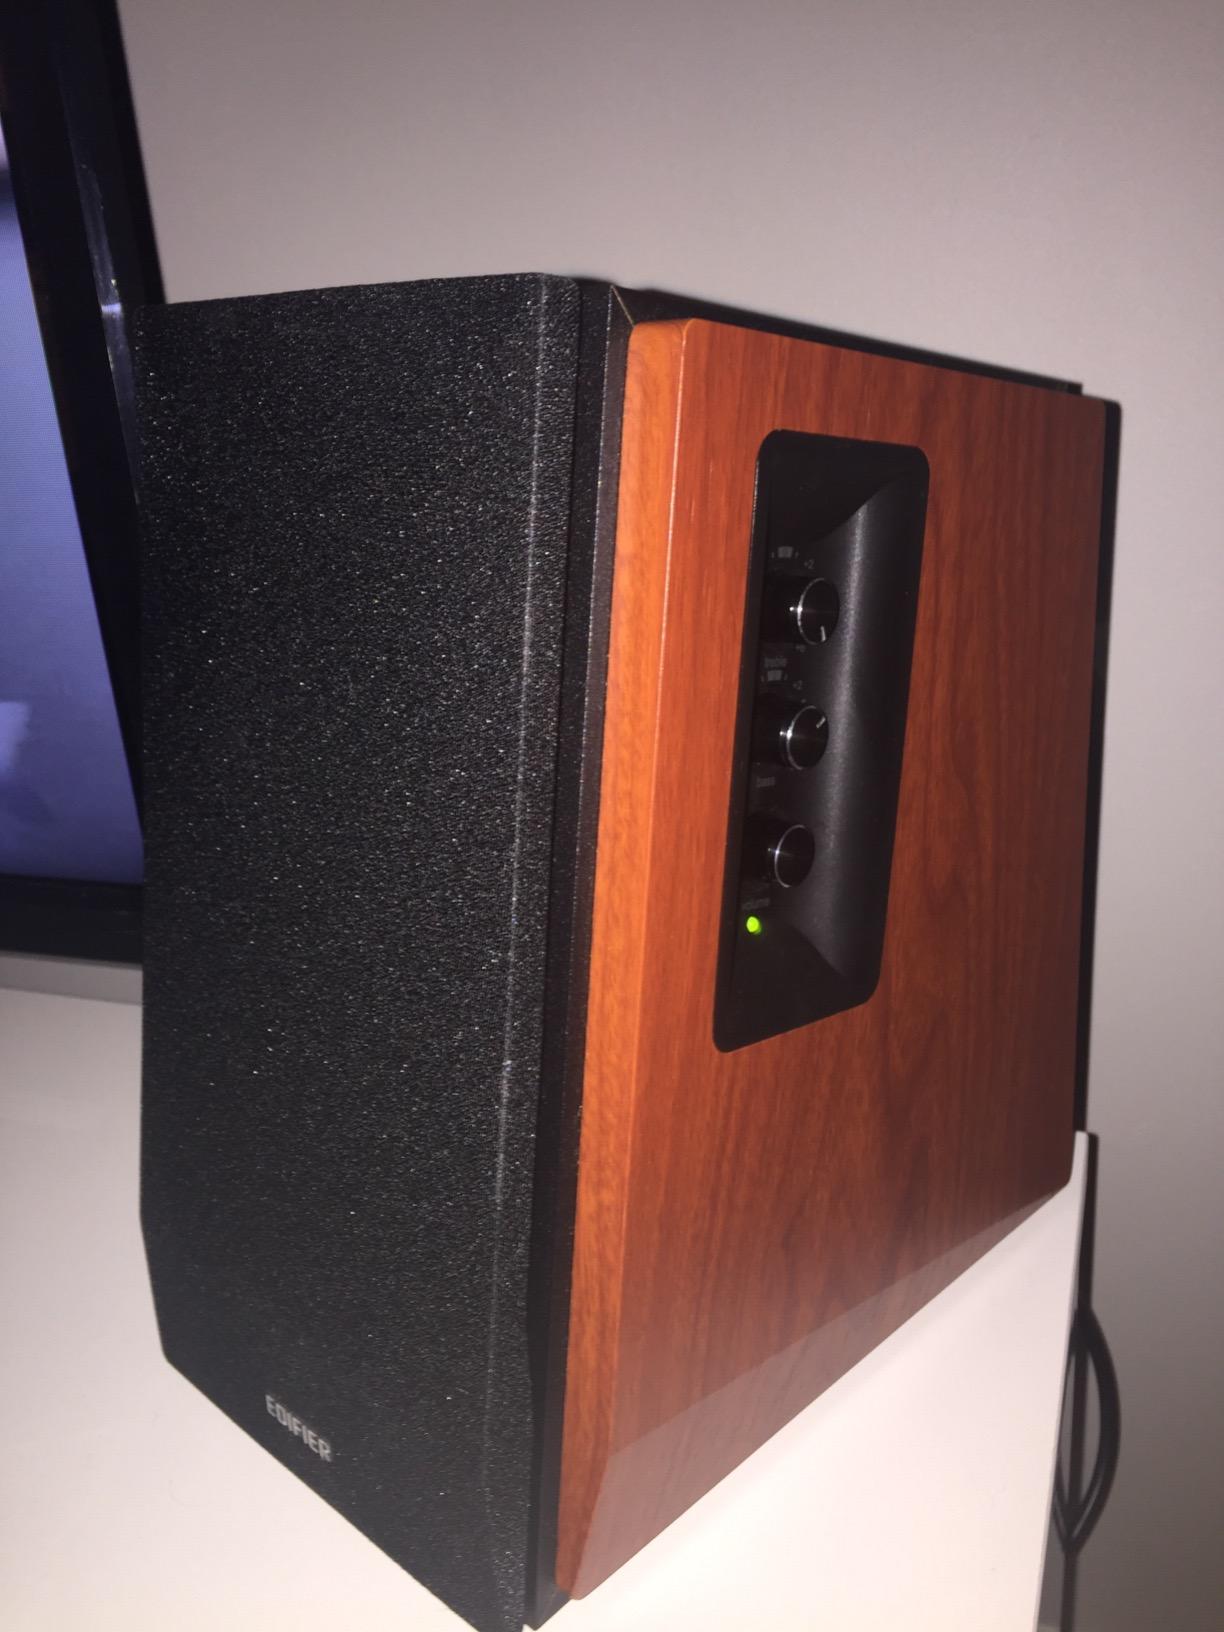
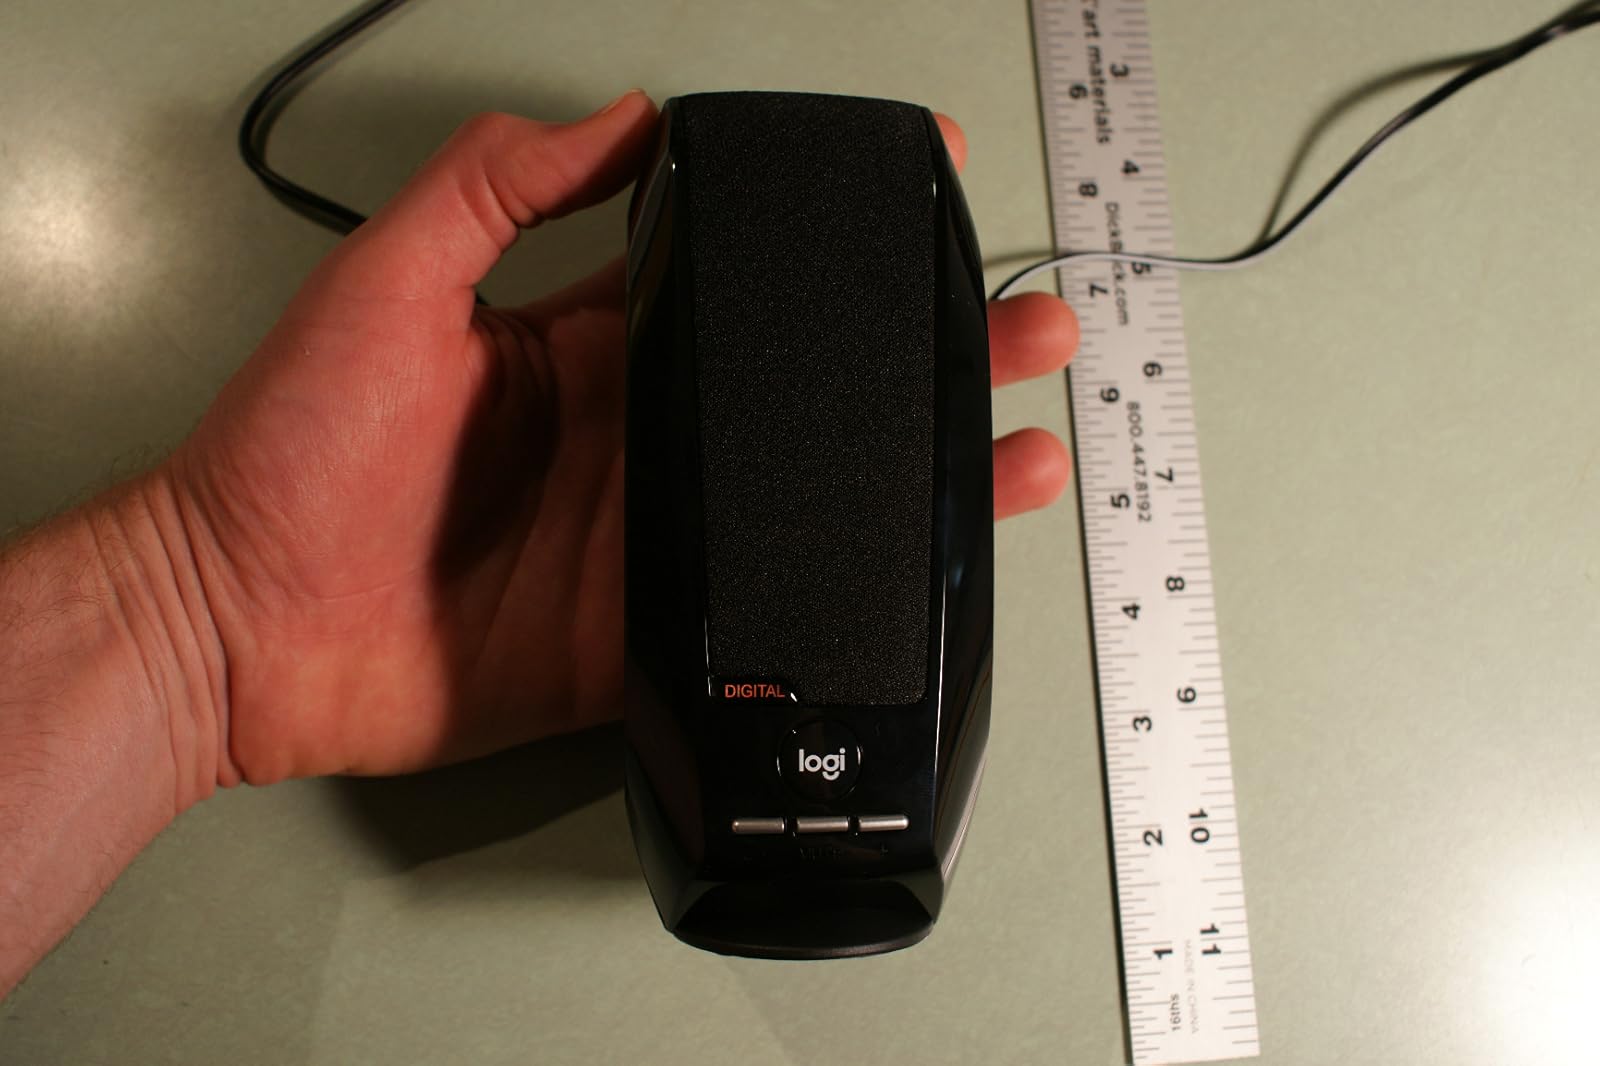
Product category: speaker
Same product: no